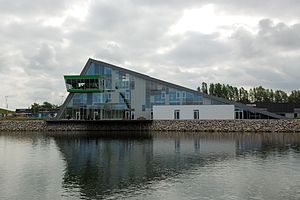
Odins Bro
Odins Bros "Kontrolhus"
Odins Bros kontrolhus
Odins Bro er en bro over Odense Kanal nord om Odense. Broen er en del af en 900 meter samlet broforbindelse, som skal forlænge Rismarksvej fra Otterupvej til Havnegade og videre til Ejbygade. Broen er en 28,14 meter bred dobbelt drejebro med en firesporet vejbane og en dobbeltrettet cykelsti langs den nordlige side af broen. Broen er Nordeuropas største svingbro med en samlet spændvidde på næsten 200 meter og er dermed et markant vartegn for indsejlingen til Odense Havn.